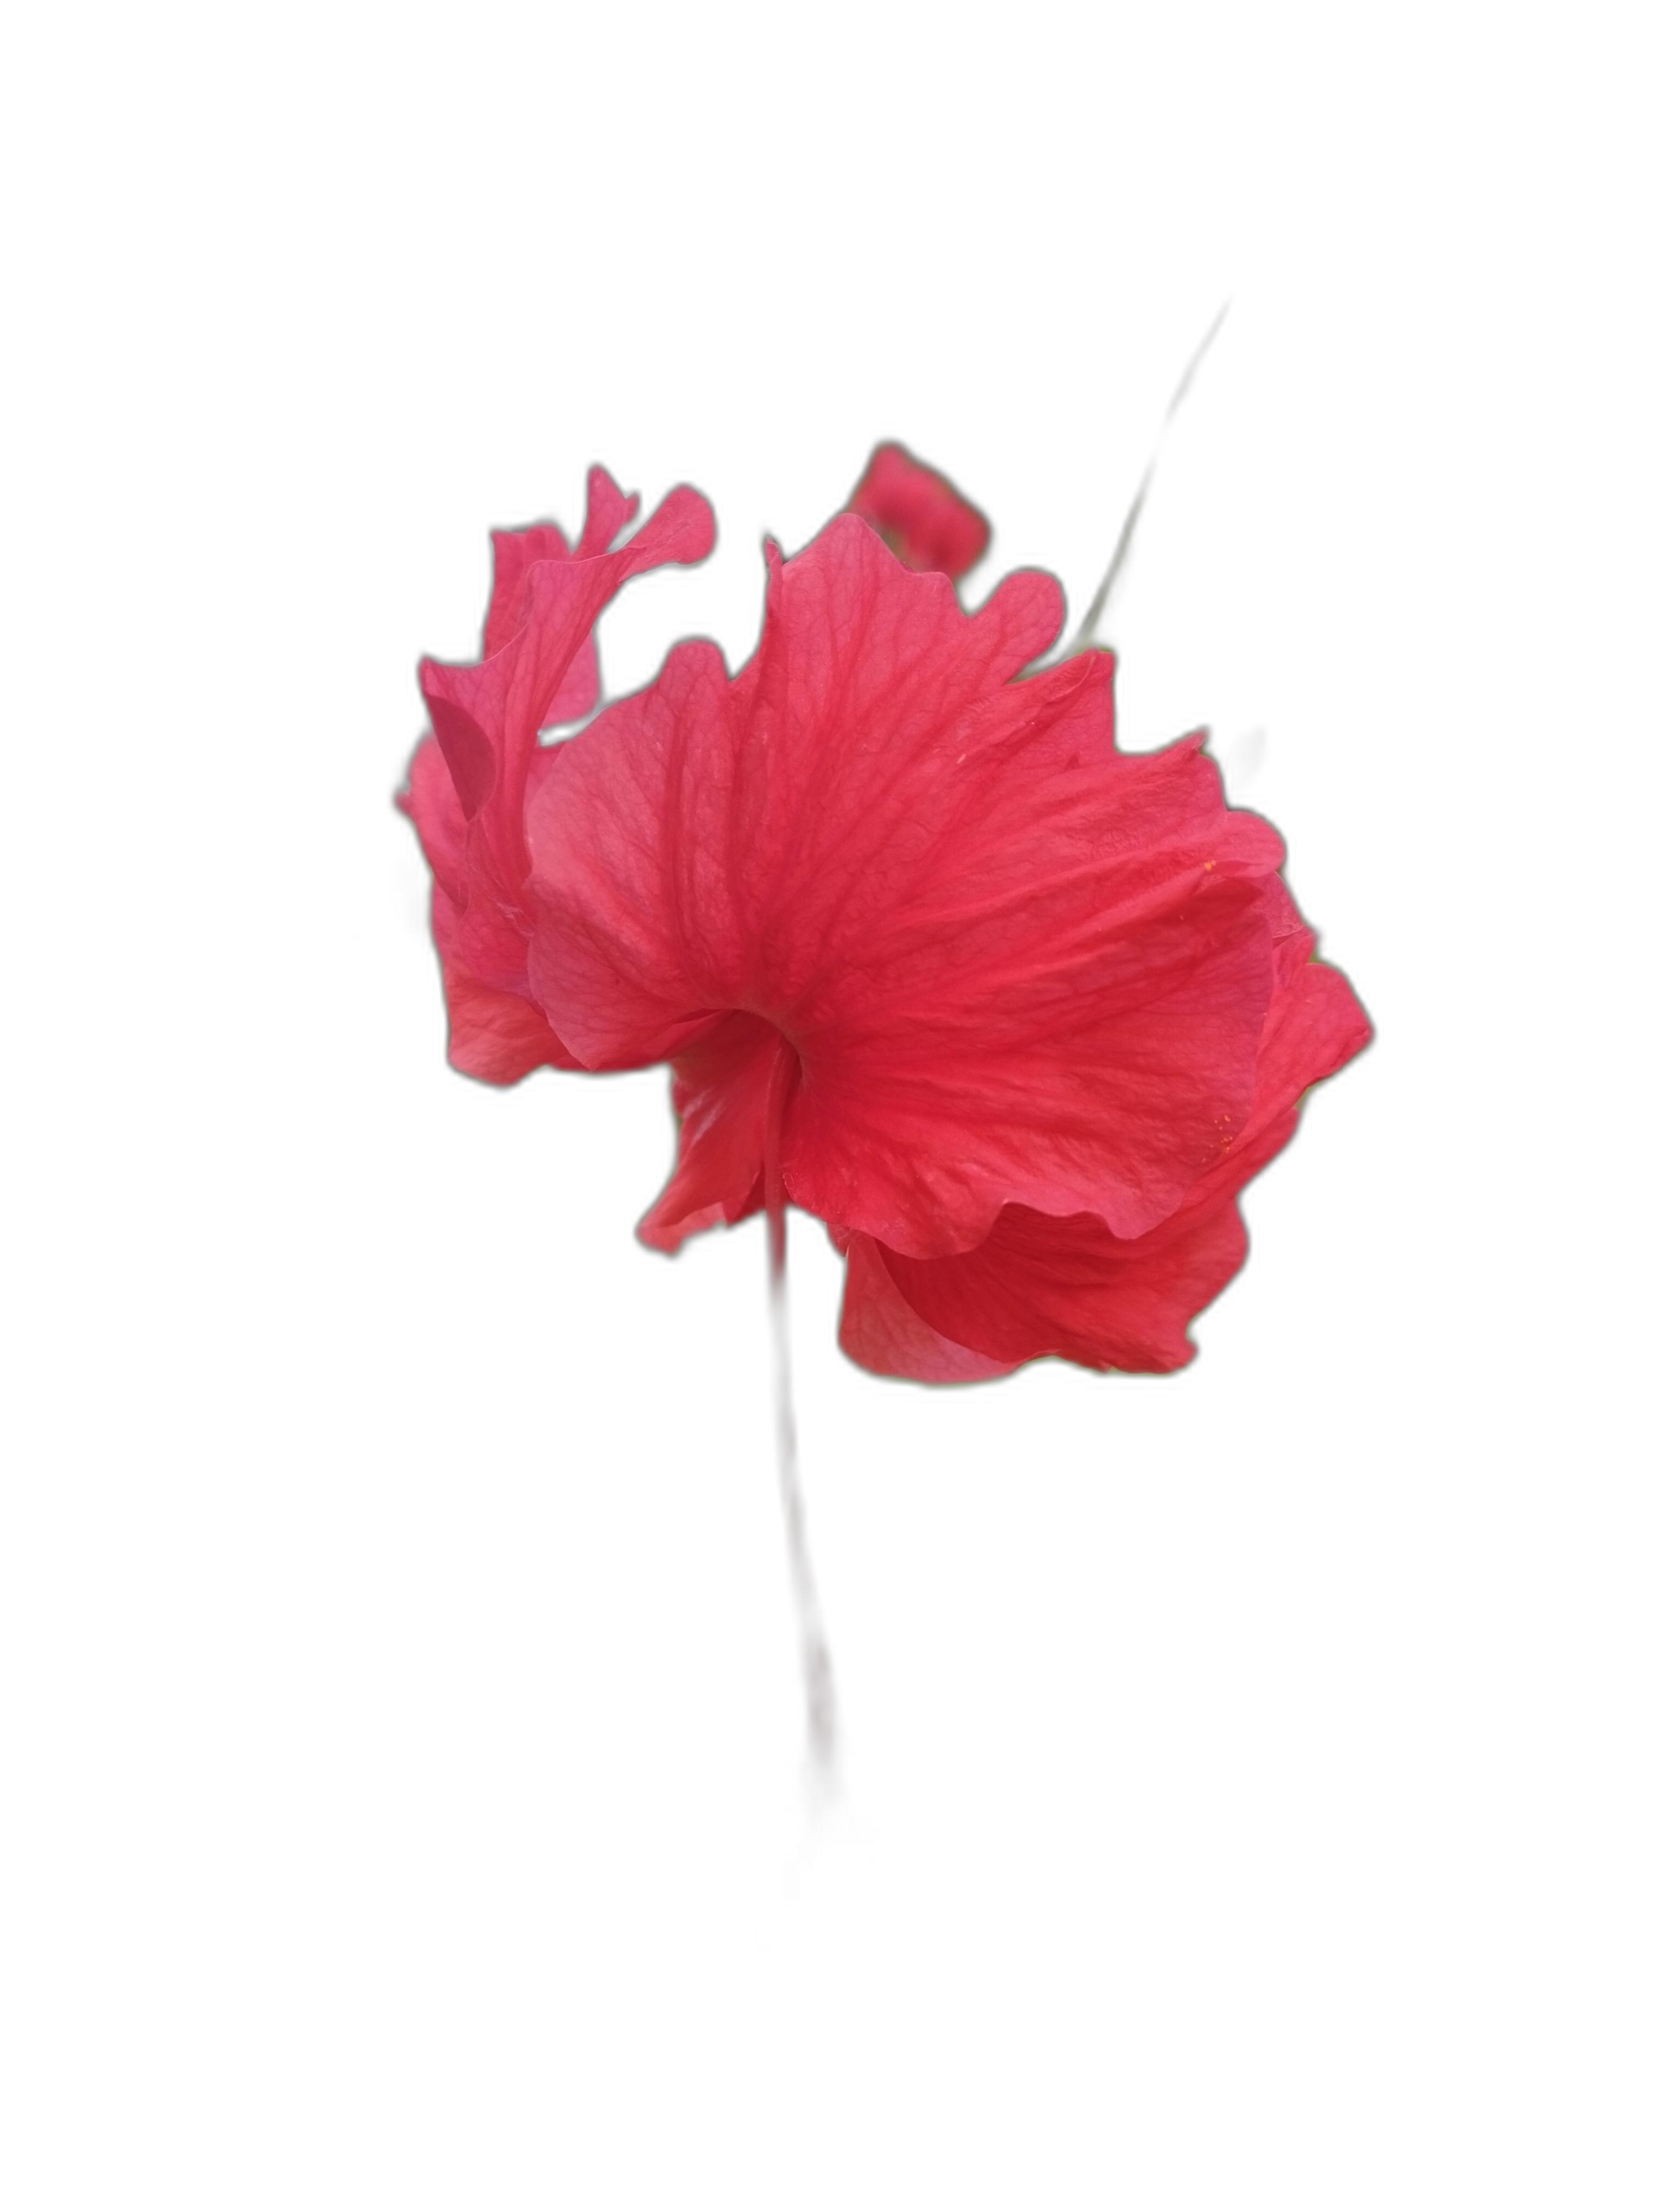
Label: Hibiscus